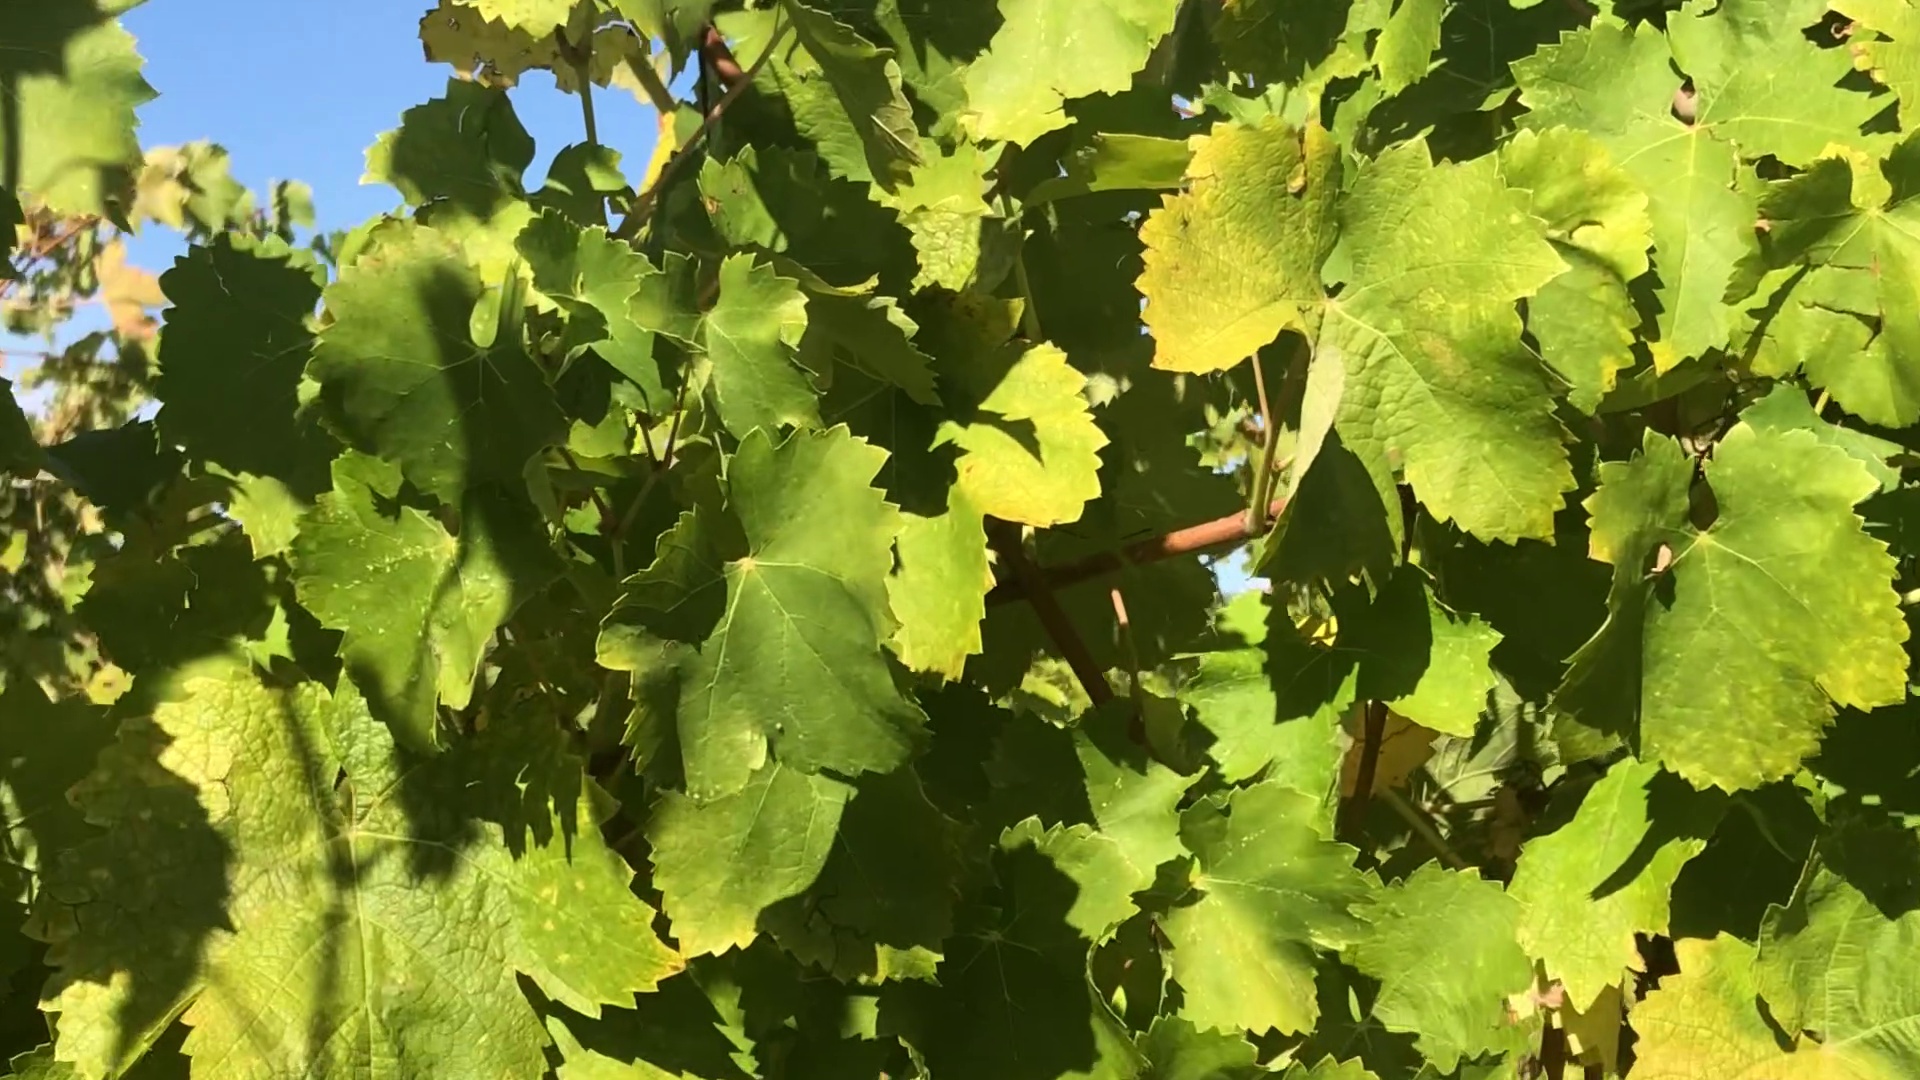
Label: healthy